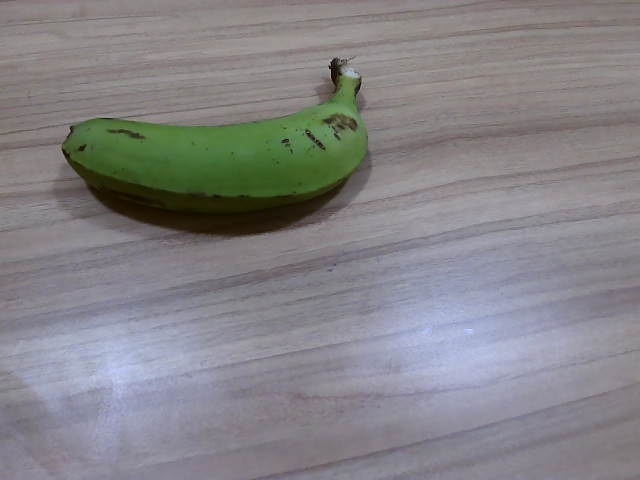
Label: Raw_Banana